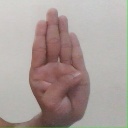
अक्षर: ब